Adolph Joffe

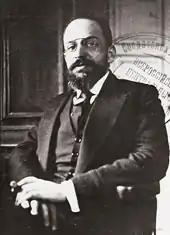
Joffe's official embassy portrait, 1924

Joffe was one of the Soviet delegates at the Genoa Conference in February 1922, an experience he described in a short book published later that same year. After the Soviet walkout, he was made ambassador to China (in office: 1922 to 1923 or 1924), as the Soviet troubleshooter (or Kuznetsov) of those days. In January 1923, he and Sun Yat-Sen signed the Sun–Joffe Manifesto in Shanghai on aid to the Kuomintang on the assumption that the latter would cooperate with Chinese Communists, presumably with Lenin's approval. While based in China, Joffe traveled to Japan in January 1923 to settle Soviet-Japanese relations.